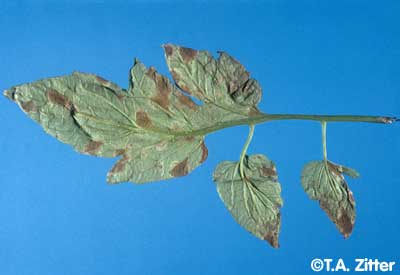
Labels: Tomato mold leaf, Tomato mold leaf, Tomato mold leaf